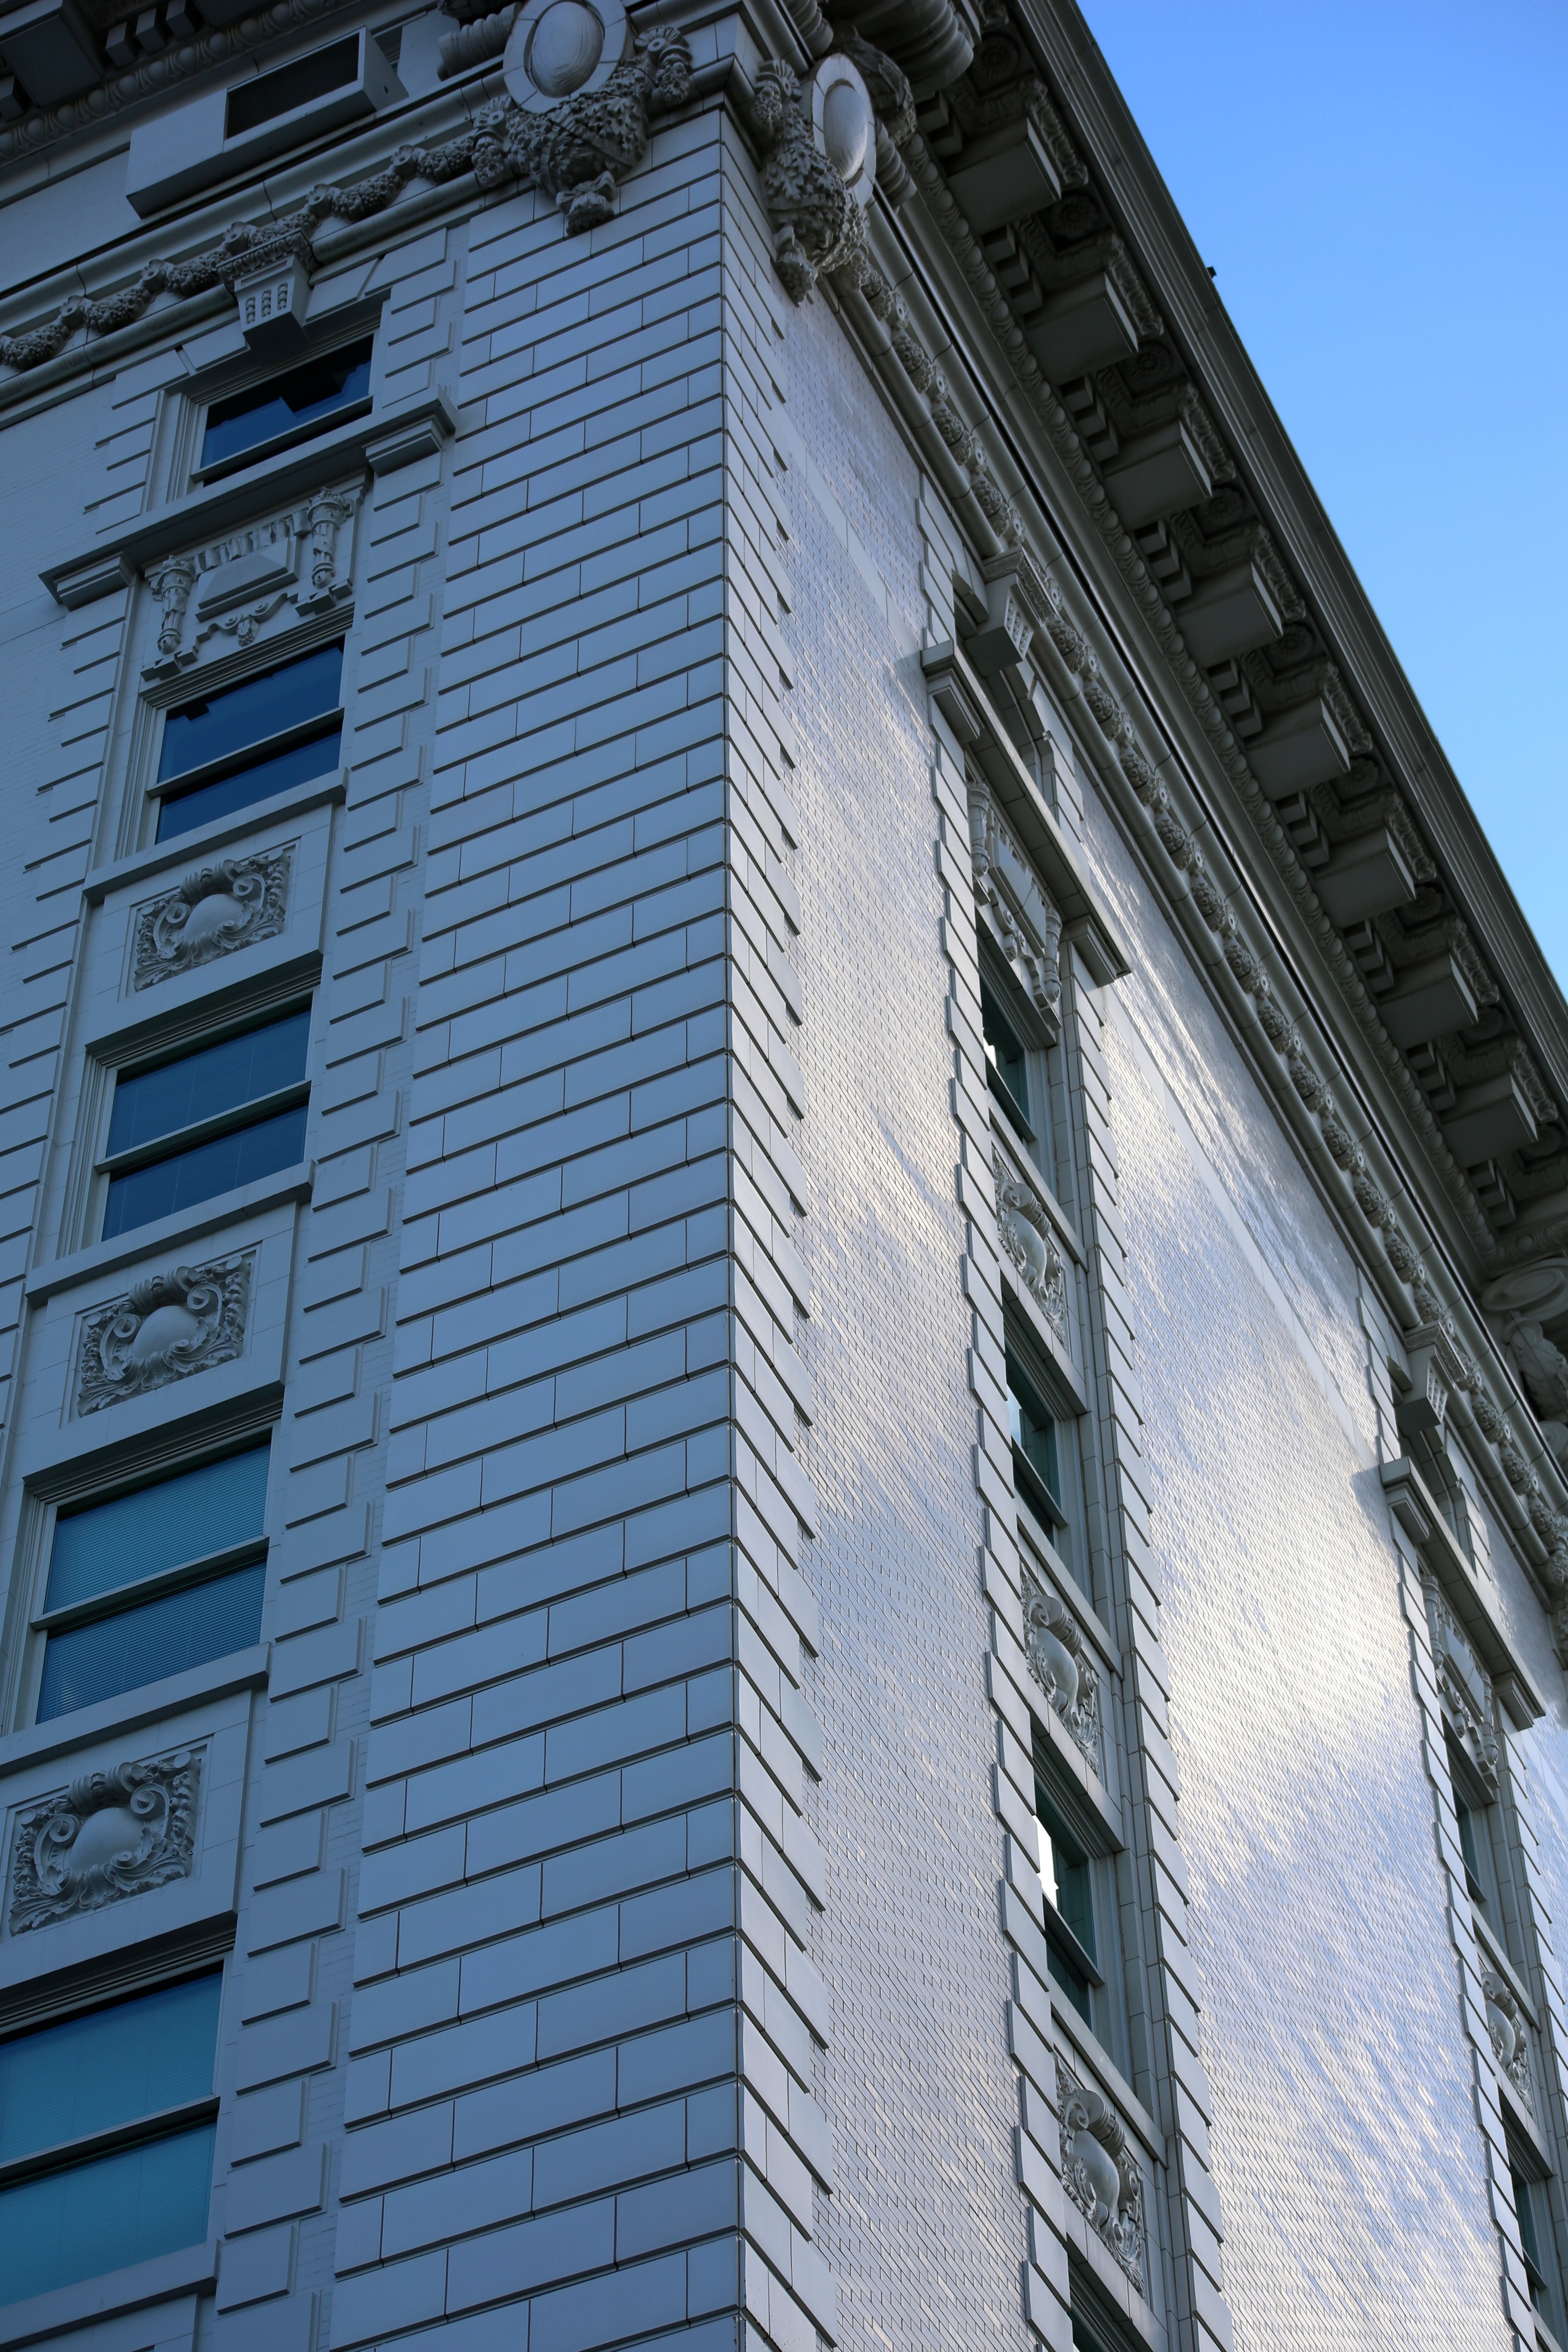
architecture, building, city, skyscraper, downtown, tower, landmark, facade, blue, business, tower block, metropolis, urban area